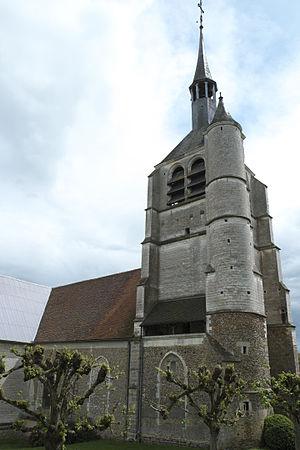
L'église Notre-Dame-de-la-Nativité est une église située à Bérulle, en France.
Bérulle est une commune française, située dans le département de l'Aube en région Grand Est.